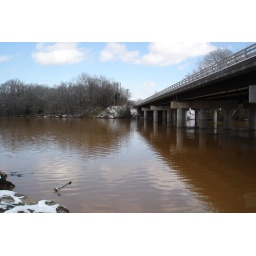
Over the red river, beside the bridge